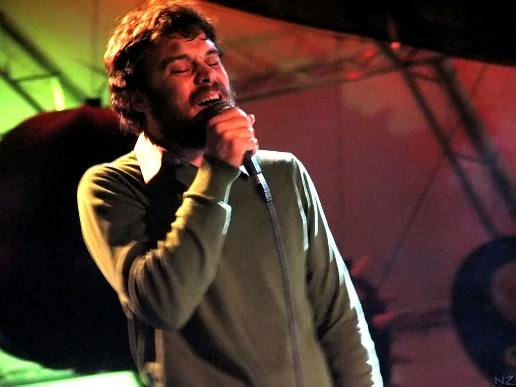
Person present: Yes